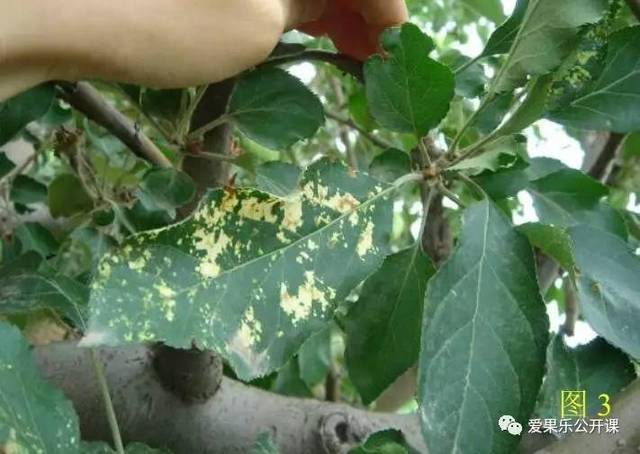
Plant: Apple
Disease: apple mosaic virus